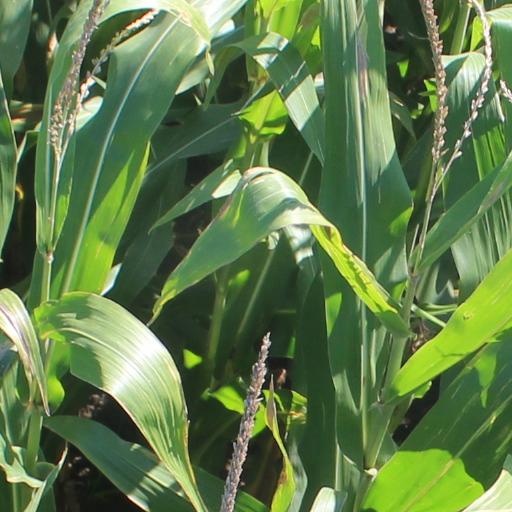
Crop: maize; corn